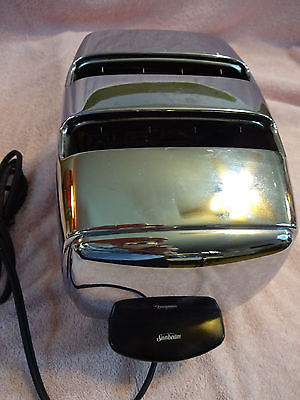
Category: toaster